Angolan Argentines

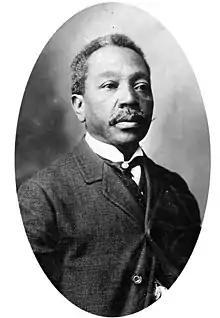
Gabino Ezeiza, one of the greatest performers in the art of the payada

After, the Revolution of 1810 banned the slave trade and then sanctioned freedom of wombs, but not abolished slavery, as did leaders favor the right of ownership over freedom. With the Revolutionary War, slave men were presented with an opportunity: those who entered the army had the promise of free exit to terminate service. Their participation was very important, particularly in the Army of the Andes, where they constituted the bulk of the infantry. This means that many Angolans were instrumental to ensure the independence of what became Argentina. In the colonial period, free blacks gathered in "nations" that grouped people who had been captured in the same region. In Buenos Aires protruded the slaves from the Congo and Angola. They met on Sundays in spaces called "bins" or "tangos", where they performed dances. After independence was replaced by "African Societies", controlled by the State, which raised funds to purchase the freedom of slaves, made loans, organized masses for the ancestors, and performed dances that recreated the bonds of community. Among these societies, the Benguela, Angola and the Cabinda had Angolan origin. Were thousands the Angolans arrived in Argentina.